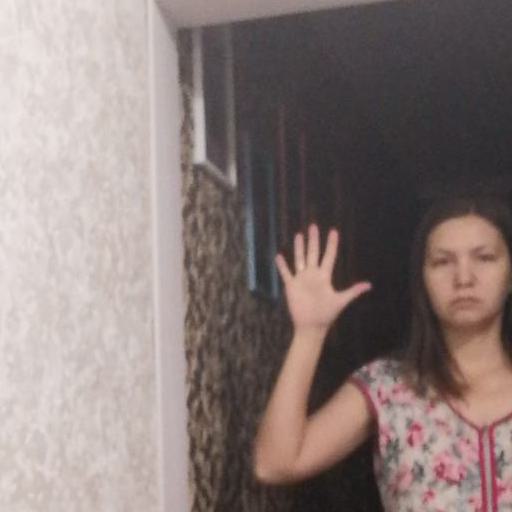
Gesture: palm